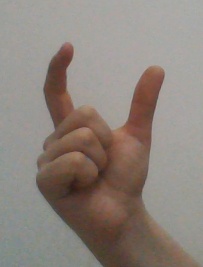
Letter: nun